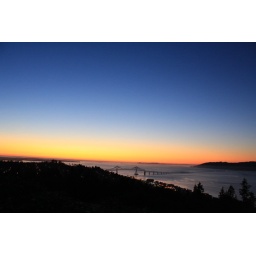
taken in astoria of the astoria bridge and/or the columbia river